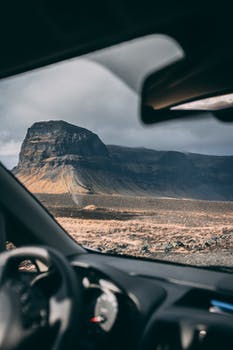
Label: No Watermark